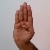
The image shows a hand gesture representing the letter 'B' in Indian Sign Language.